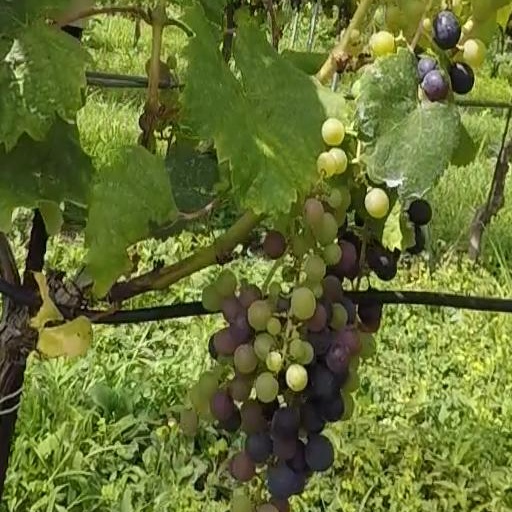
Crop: grape